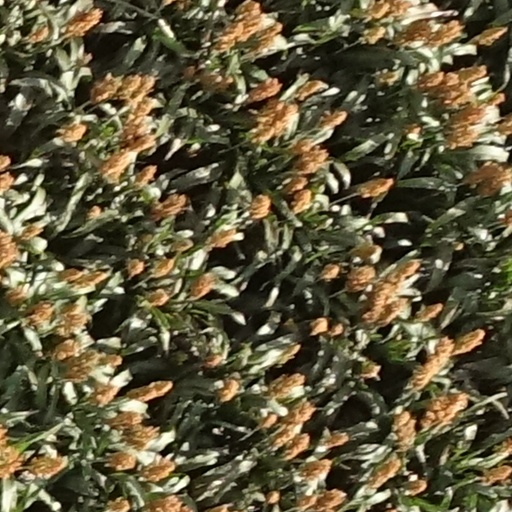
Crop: sorghum